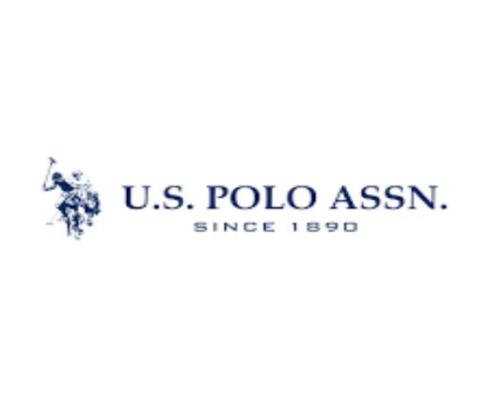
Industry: Clothes